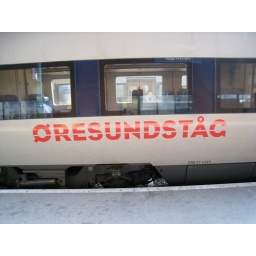
This is the train line that crosses the bridge over to Sweden.